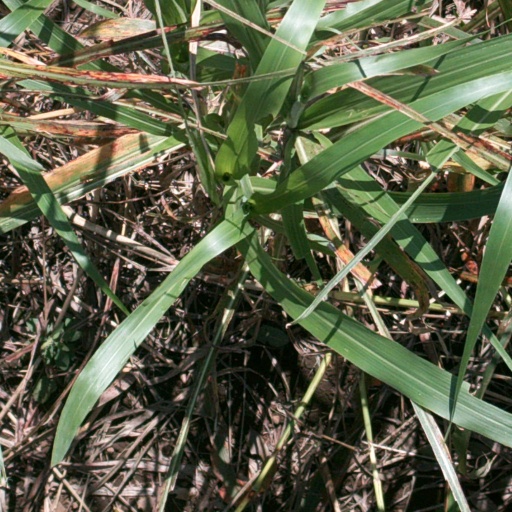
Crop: sorghum